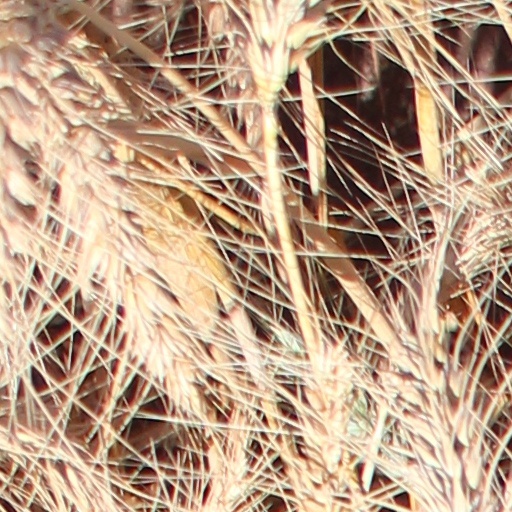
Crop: wheat